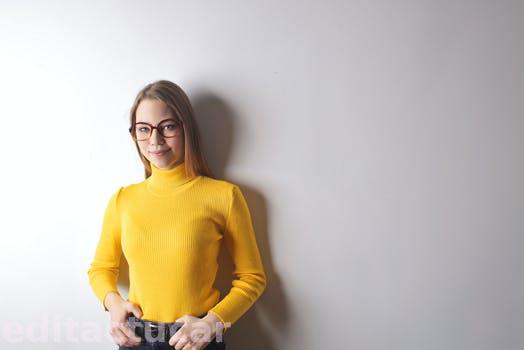
Label: Watermark